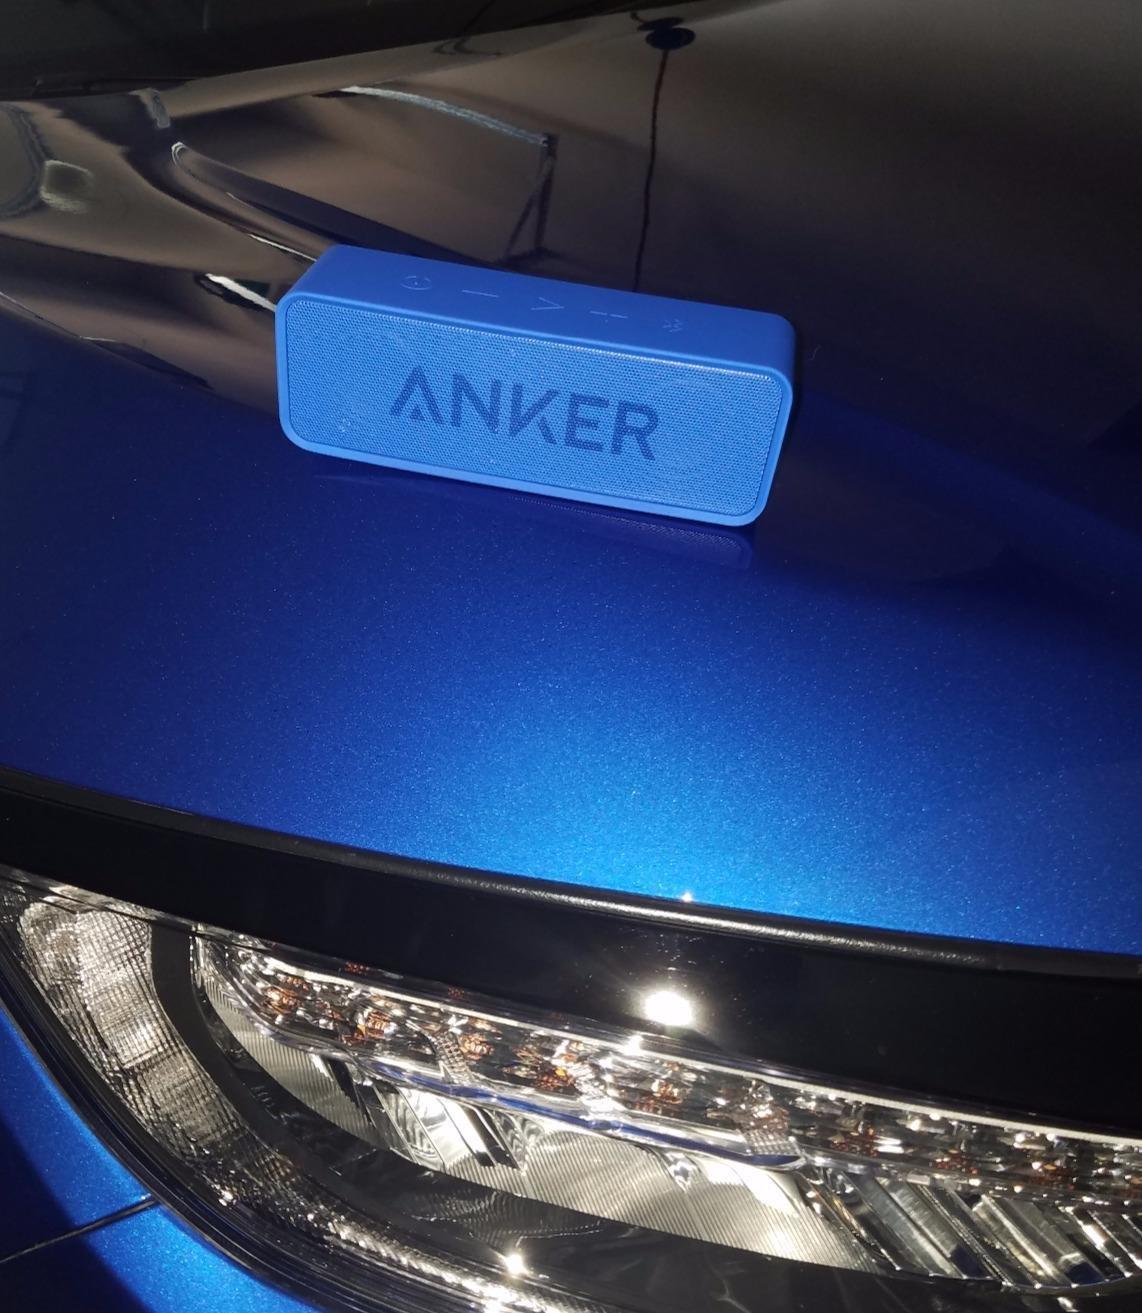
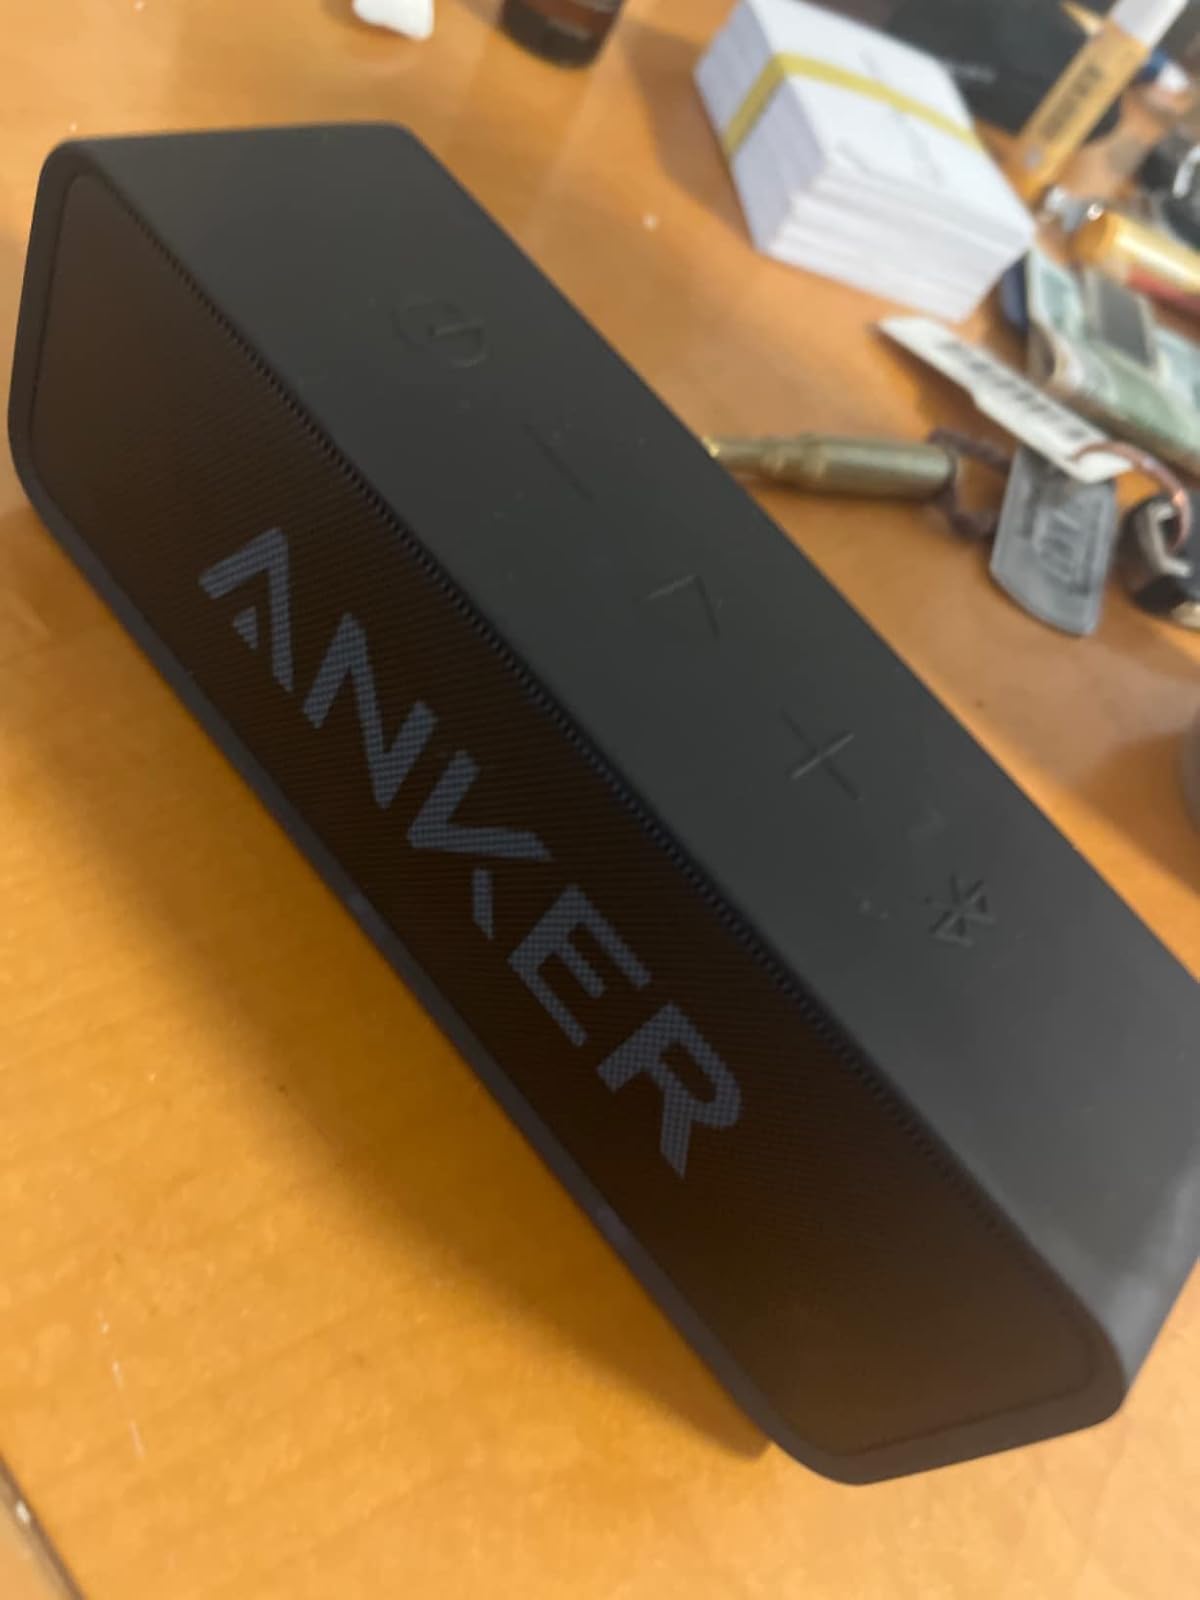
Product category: speaker
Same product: no